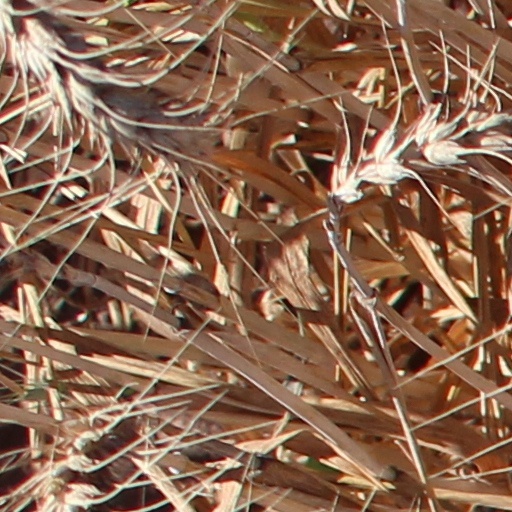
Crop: wheat